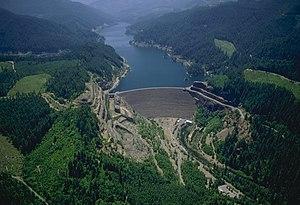
La rivière McKenzie est un affluent de la rivière Willamette, long de 138 km, dans l'ouest de l'Oregon, aux États-Unis. Elle draine la Chaîne des Cascades à l'est d'Eugene dans l'extrême sud de la vallée de la Willamette. Elle doit son nom à Donald Mackenzie, explorateur canadien.